Mashramani

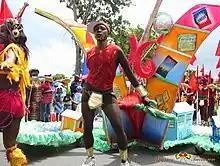
Mash in Guyana 2007

Mashramani, often abbreviated to ""Mash"", is an annual festival that celebrates Guyana becoming a Republic in 1970.